Arts and Crafts movement

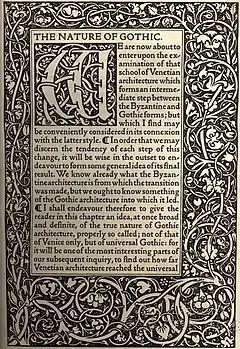
"The Nature of Gothic" by John Ruskin, printed by William Morris at the Kelmscott Press in 1892 in his Golden Type inspired by the 15th-century printer Nicolas Jenson. This chapter from "The Stones of Venice" was a sort of manifesto for the Arts and Crafts movement.

Design reform began with Exhibition organisers Henry Cole (1808–1882), Owen Jones (1809–1874), Matthew Digby Wyatt (1820–1877), and Richard Redgrave (1804–1888), all of whom deprecated excessive ornament and impractical or badly-made things. The organisers were "unanimous in their condemnation of the exhibits." Owen Jones, for example, complained that "the architect, the upholsterer, the paper-stainer, the weaver, the calico-printer, and the potter" produced "novelty without beauty, or beauty without intelligence." From these criticisms of manufactured goods emerged several publications that set out what the writers considered to be the correct principles of design. Richard Redgrave's "Supplementary Report on Design" (1852) analysed the principles of design and ornament and pleaded for "more logic in the application of decoration."